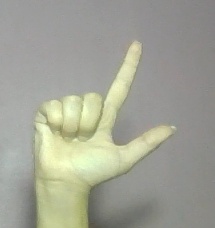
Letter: laam